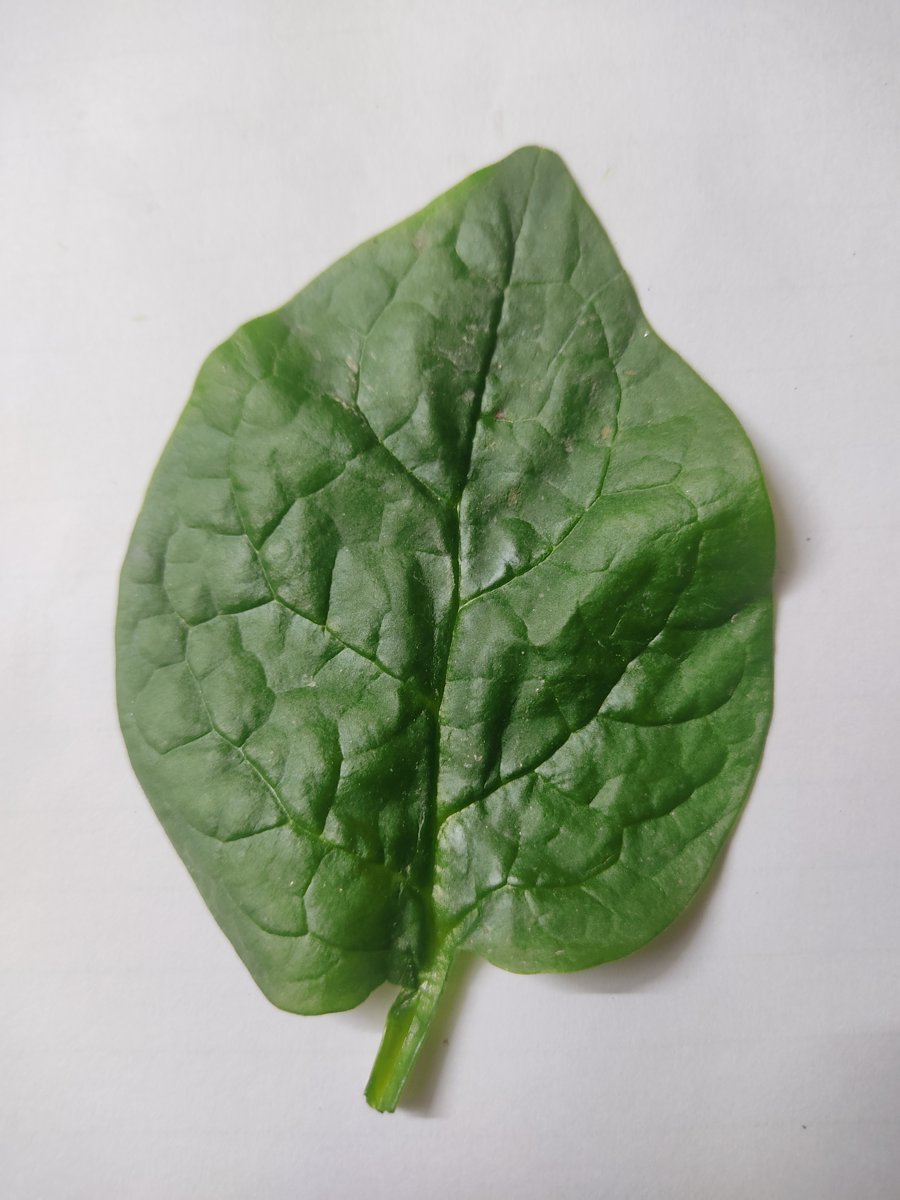
Label: Healthy-Leaf